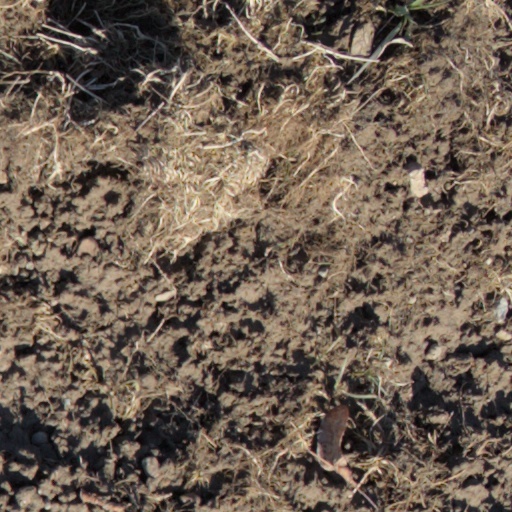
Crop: wheat